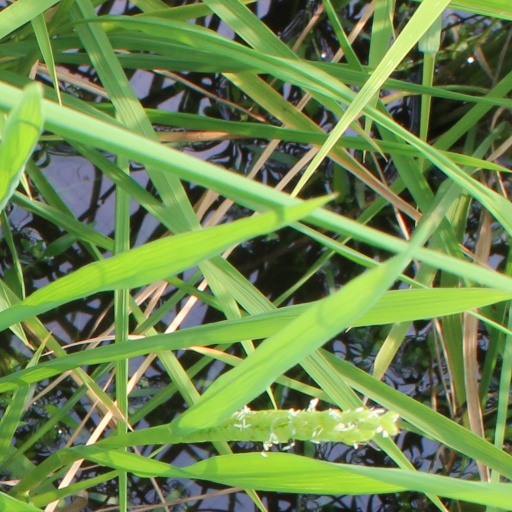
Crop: rice